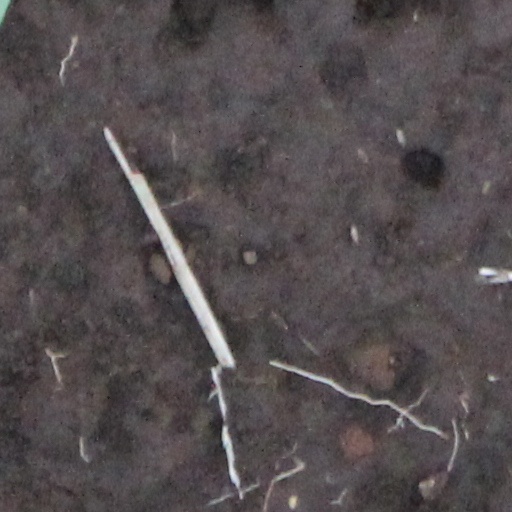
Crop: wheat